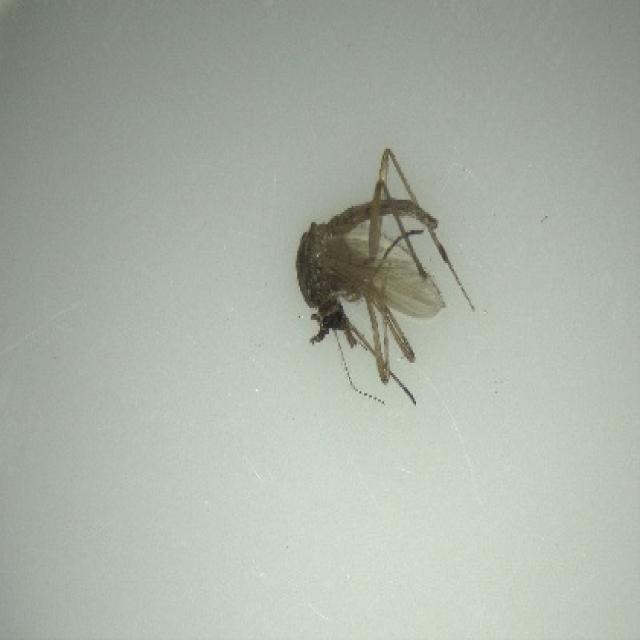
Species: aedes_vexans